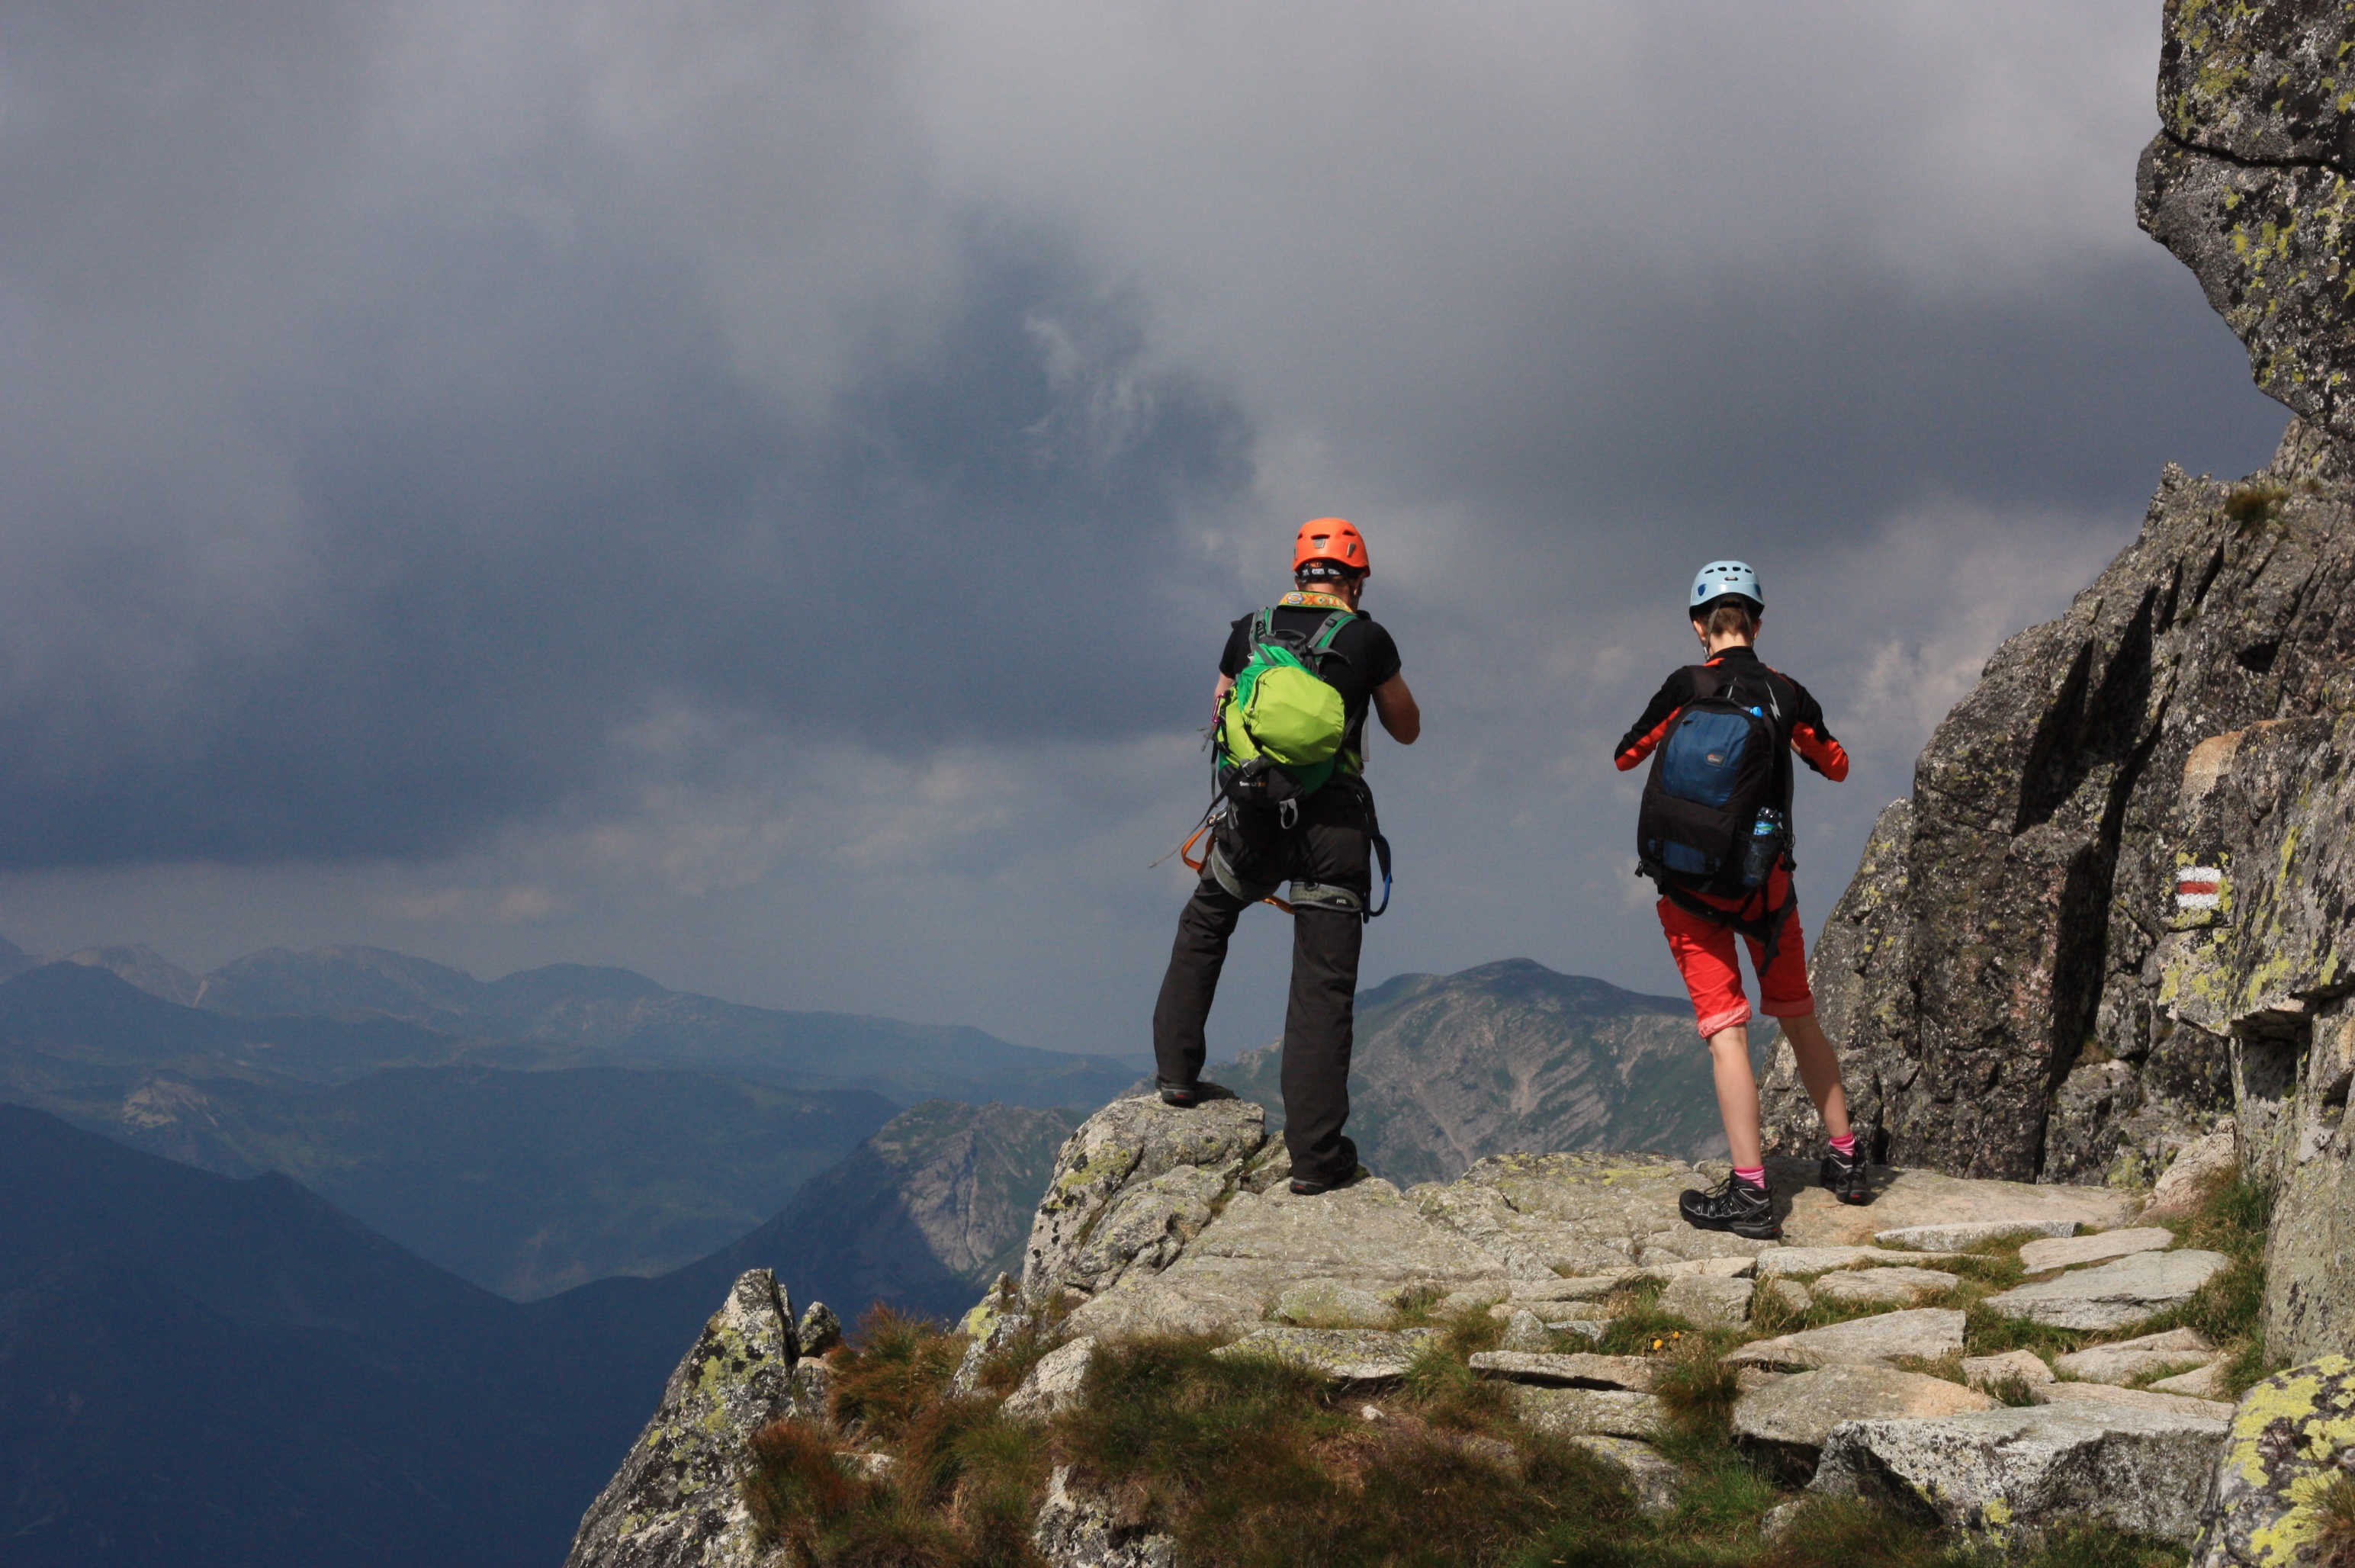
walking, mountain, hiking, adventure, view, mountain range, recreation, climbing, extreme sport, ridge, summit, mountaineering, sports, mountains, alps, backpacking, tatry, outdoor recreation, mountainous landforms